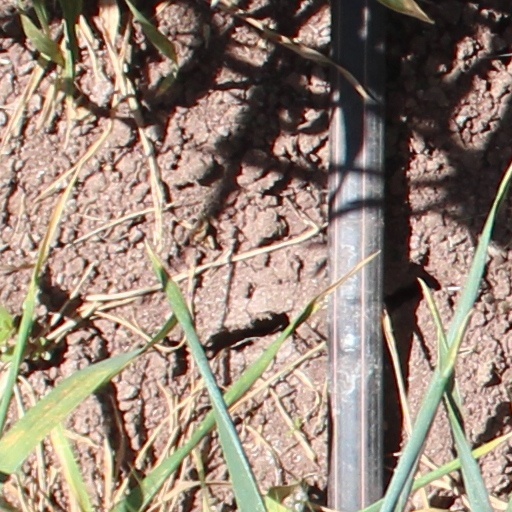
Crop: wheat